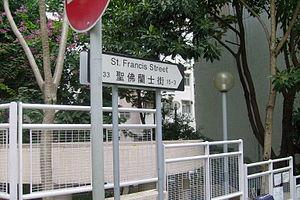
Rue Saint-François à Bruxelles